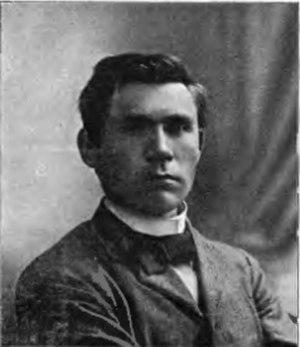
Ásgrímur Jónsson, né le 4 mars 1876 à Suðurkot í Rútsstaðahverfi í Flóa dans le comté d'Árnessýsla en Islande, et mort le 5 avril 1958 à Reykjavik, est un peintre islandais, l'un des premiers à vivre de son art.